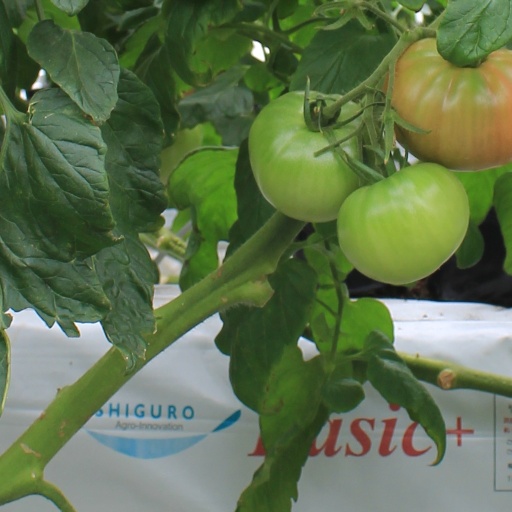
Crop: tomato